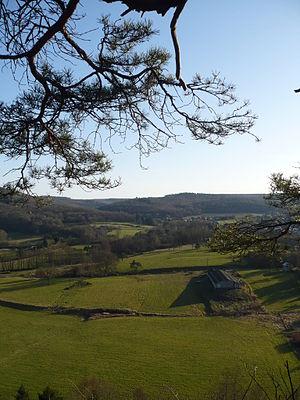
Olloy-sur-Viroin est une section de la commune belge de Viroinval située en Région wallonne dans la province de Namur.
Le Parc naturel Viroin-Hermeton est une aire protégée de 12 090 hectares en Belgique.